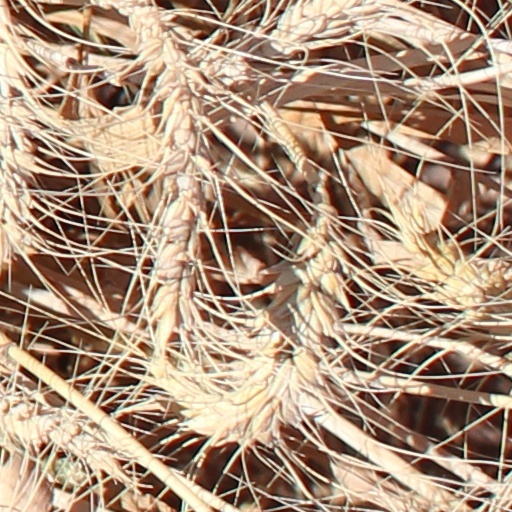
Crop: wheat